Freiberg am Neckar

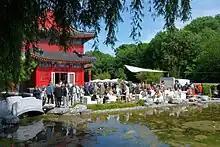
Reopening of the China house on 15 May 2011

At the town's exit towards Ludwigsburg-Eglosheim lies the largest original Chinese house in Europe. It is surrounded by a garden open to the public designed following taoist principles. House and garden were built following the terrain improvement in 1994 by the Chinese Dashi-Enterprise Group by Chinese builders and craftsmen. All building material was specially brought in from China. After opening in 1995 it served as German-Chinese centre as well as restaurant. In 2007 the house was abandoned after the operator had filed for bankruptcy in summer 2006 and remained unoccupied. In 2008 building and garden were closed to the public due to risk of collapse. In November 2008 the district court at Stuttgart decided that the bankrupt operator had to return the property to the town. In May 2010 the restoration works began. The new owner, Ming Ze Schaumann, again had specifically employed Chinese craftsmen. At 15. May 2011 the renovated China House was officially reopened.